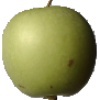
Label: apple_granny_smith